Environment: real
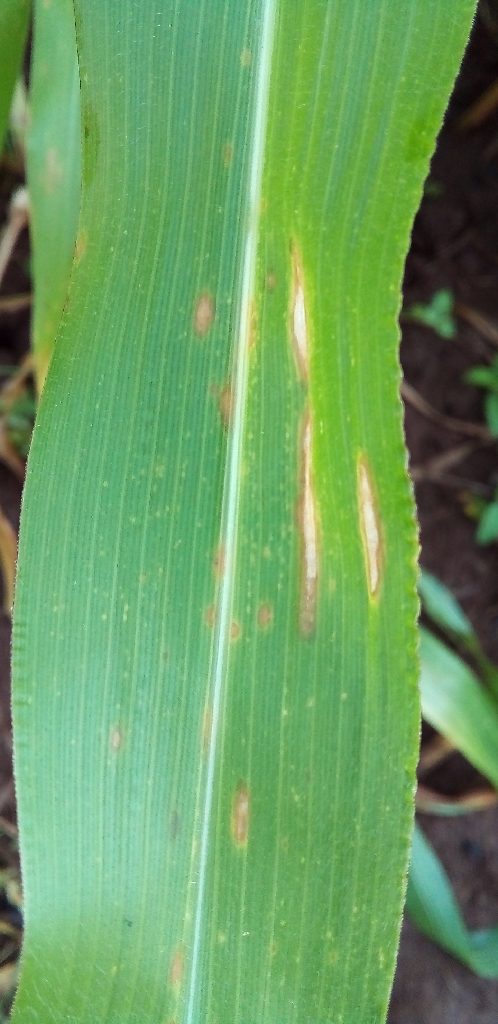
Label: northern_corn_leaf_blight